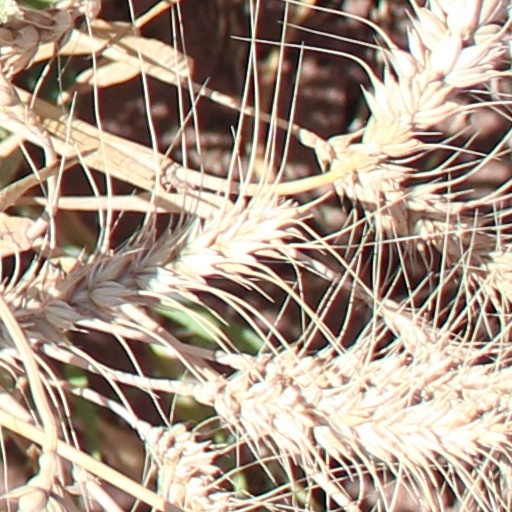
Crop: wheat